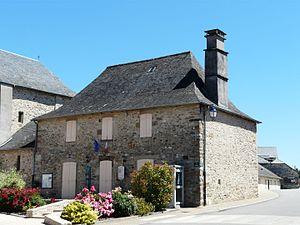
La mairie dans le bourg, Le Chastang, Corrèze, France.
Le Chastang est une commune française du département de la Corrèze, en région Nouvelle-Aquitaine.